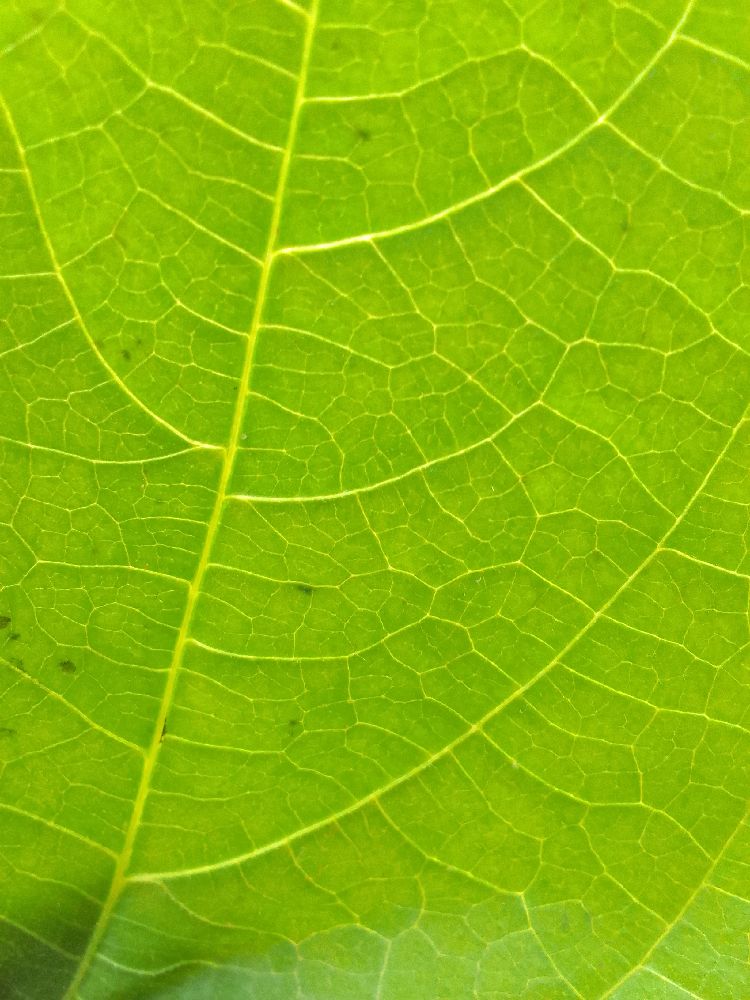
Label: healthy